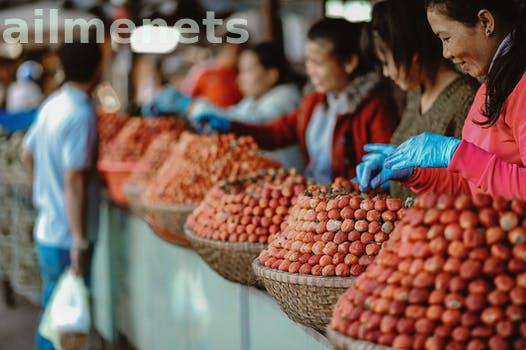
Label: Watermark